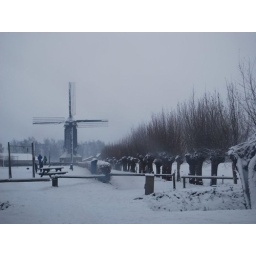
Een van de molens in Geffen. Gemaakt door de familie Geurts.